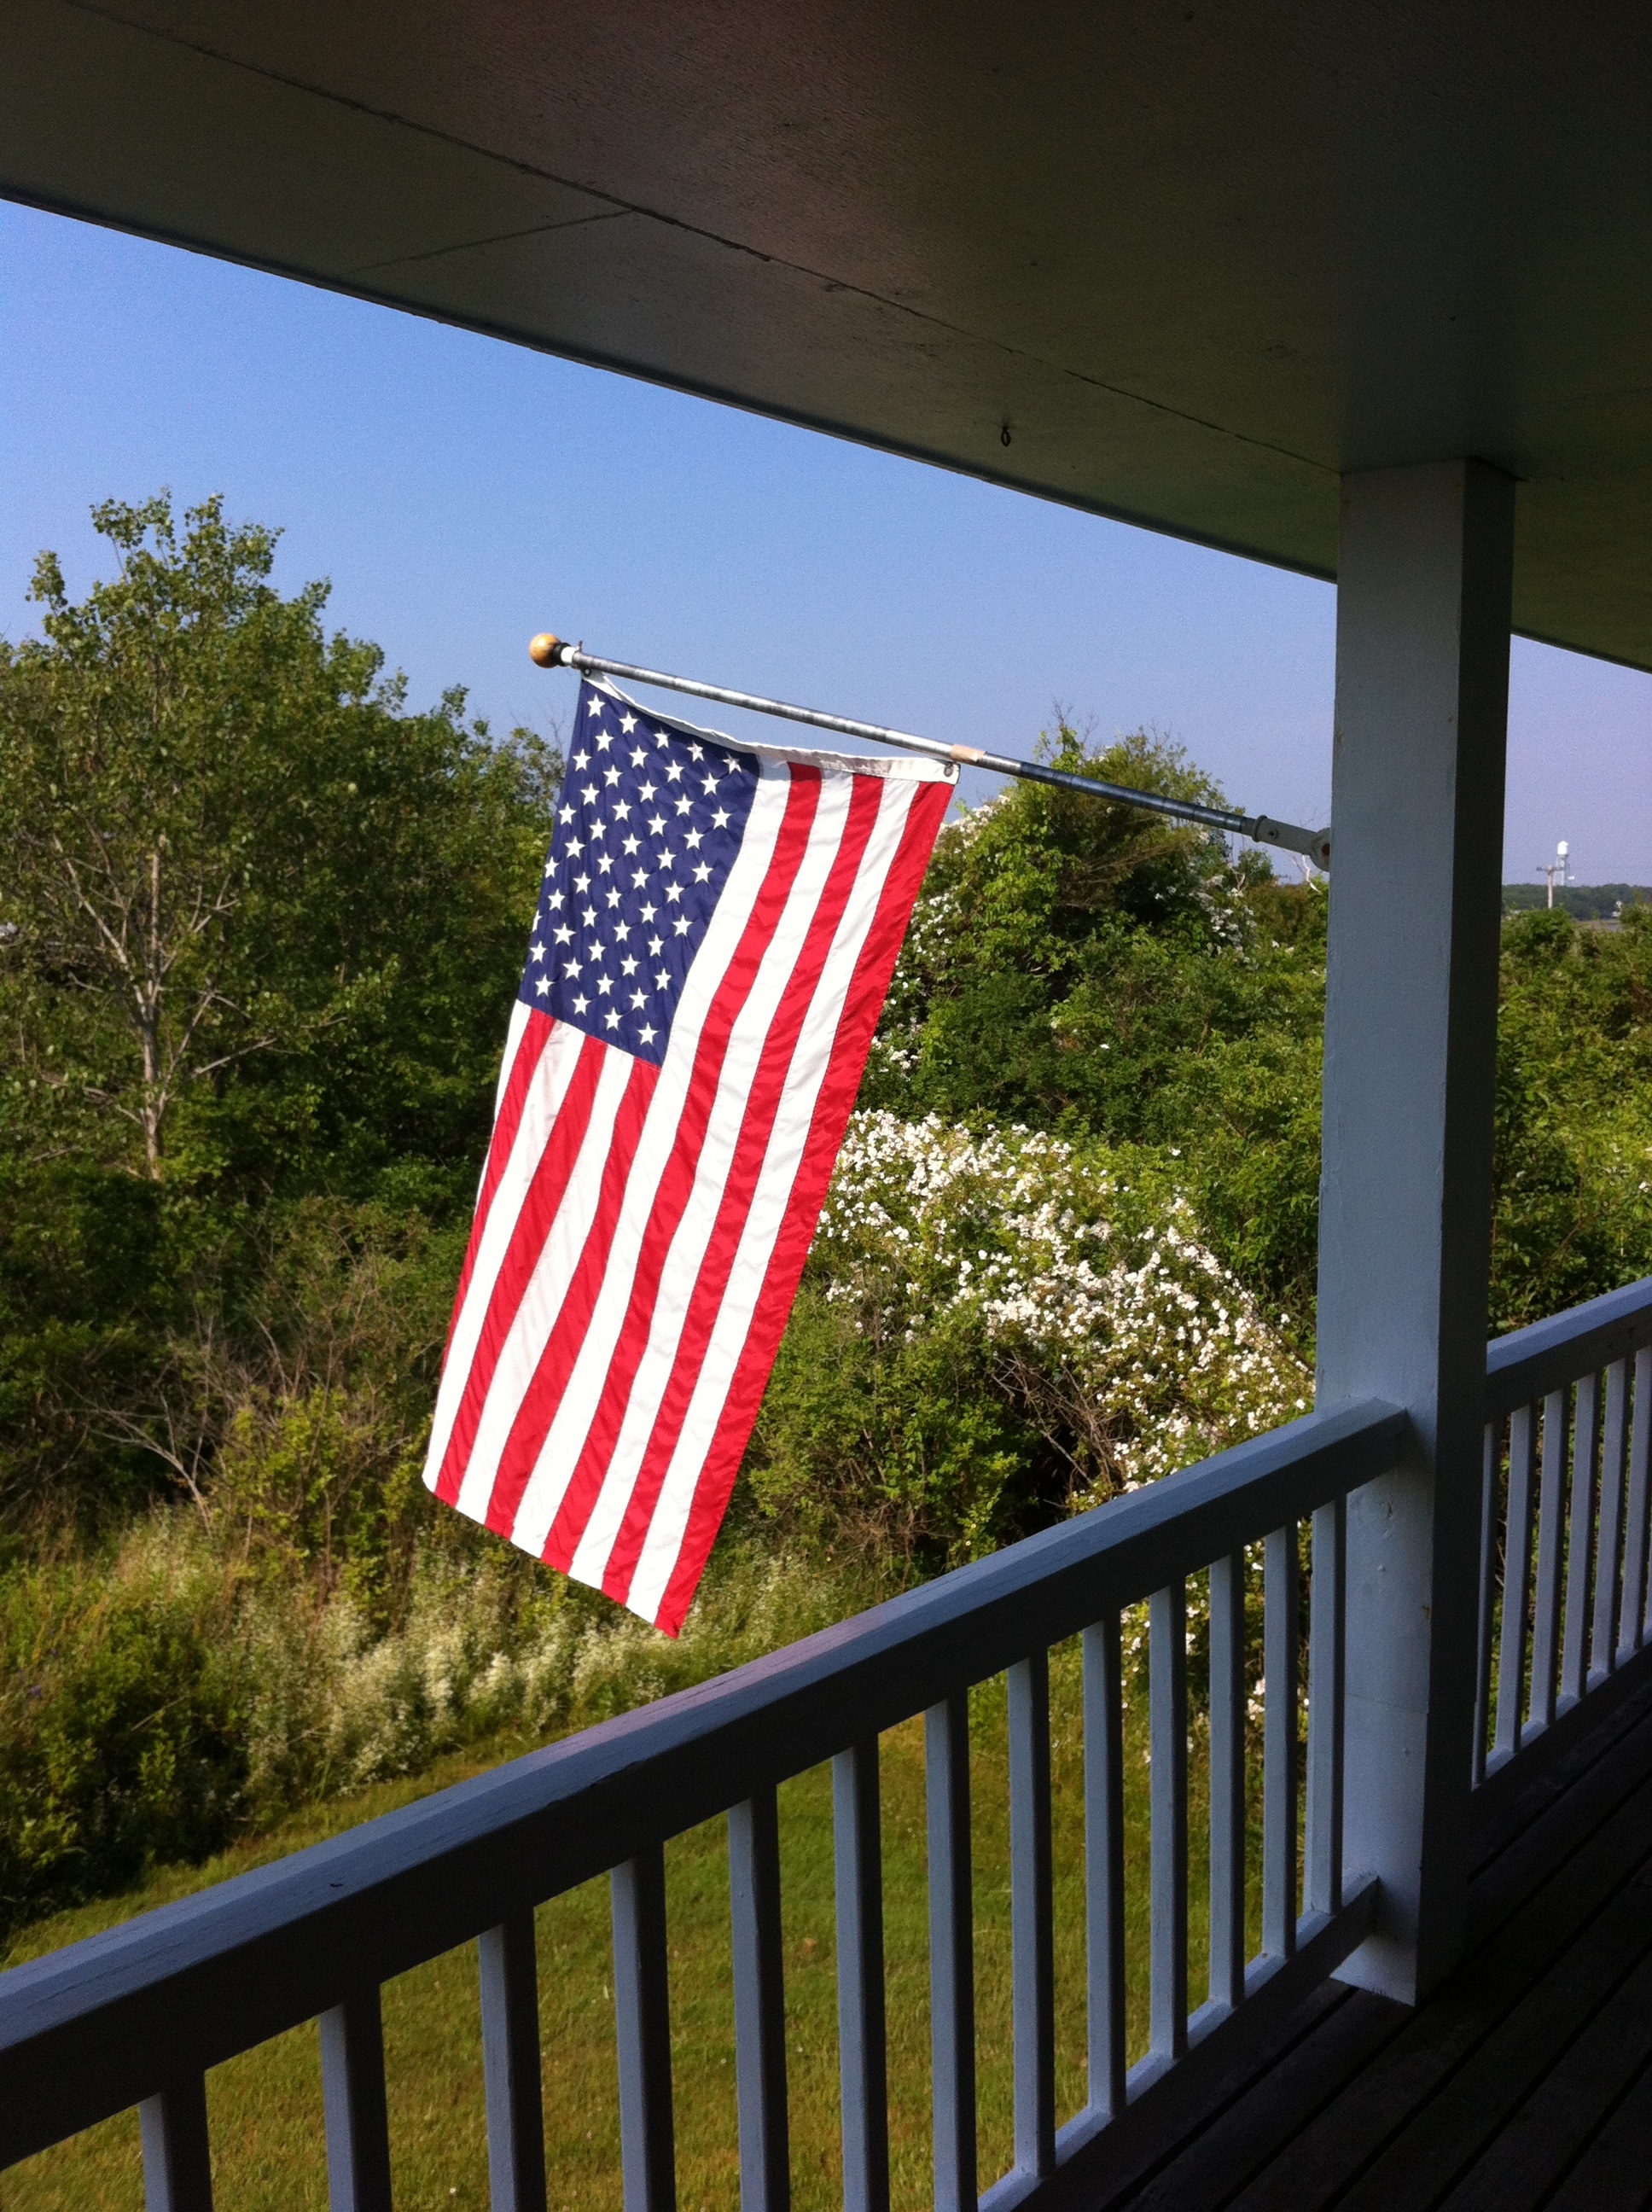
porch, sign, red, flag, exterior, signage, patriotism, july, american, stars, stripes, front, 4th, independence, fourth, patriotic, front porch